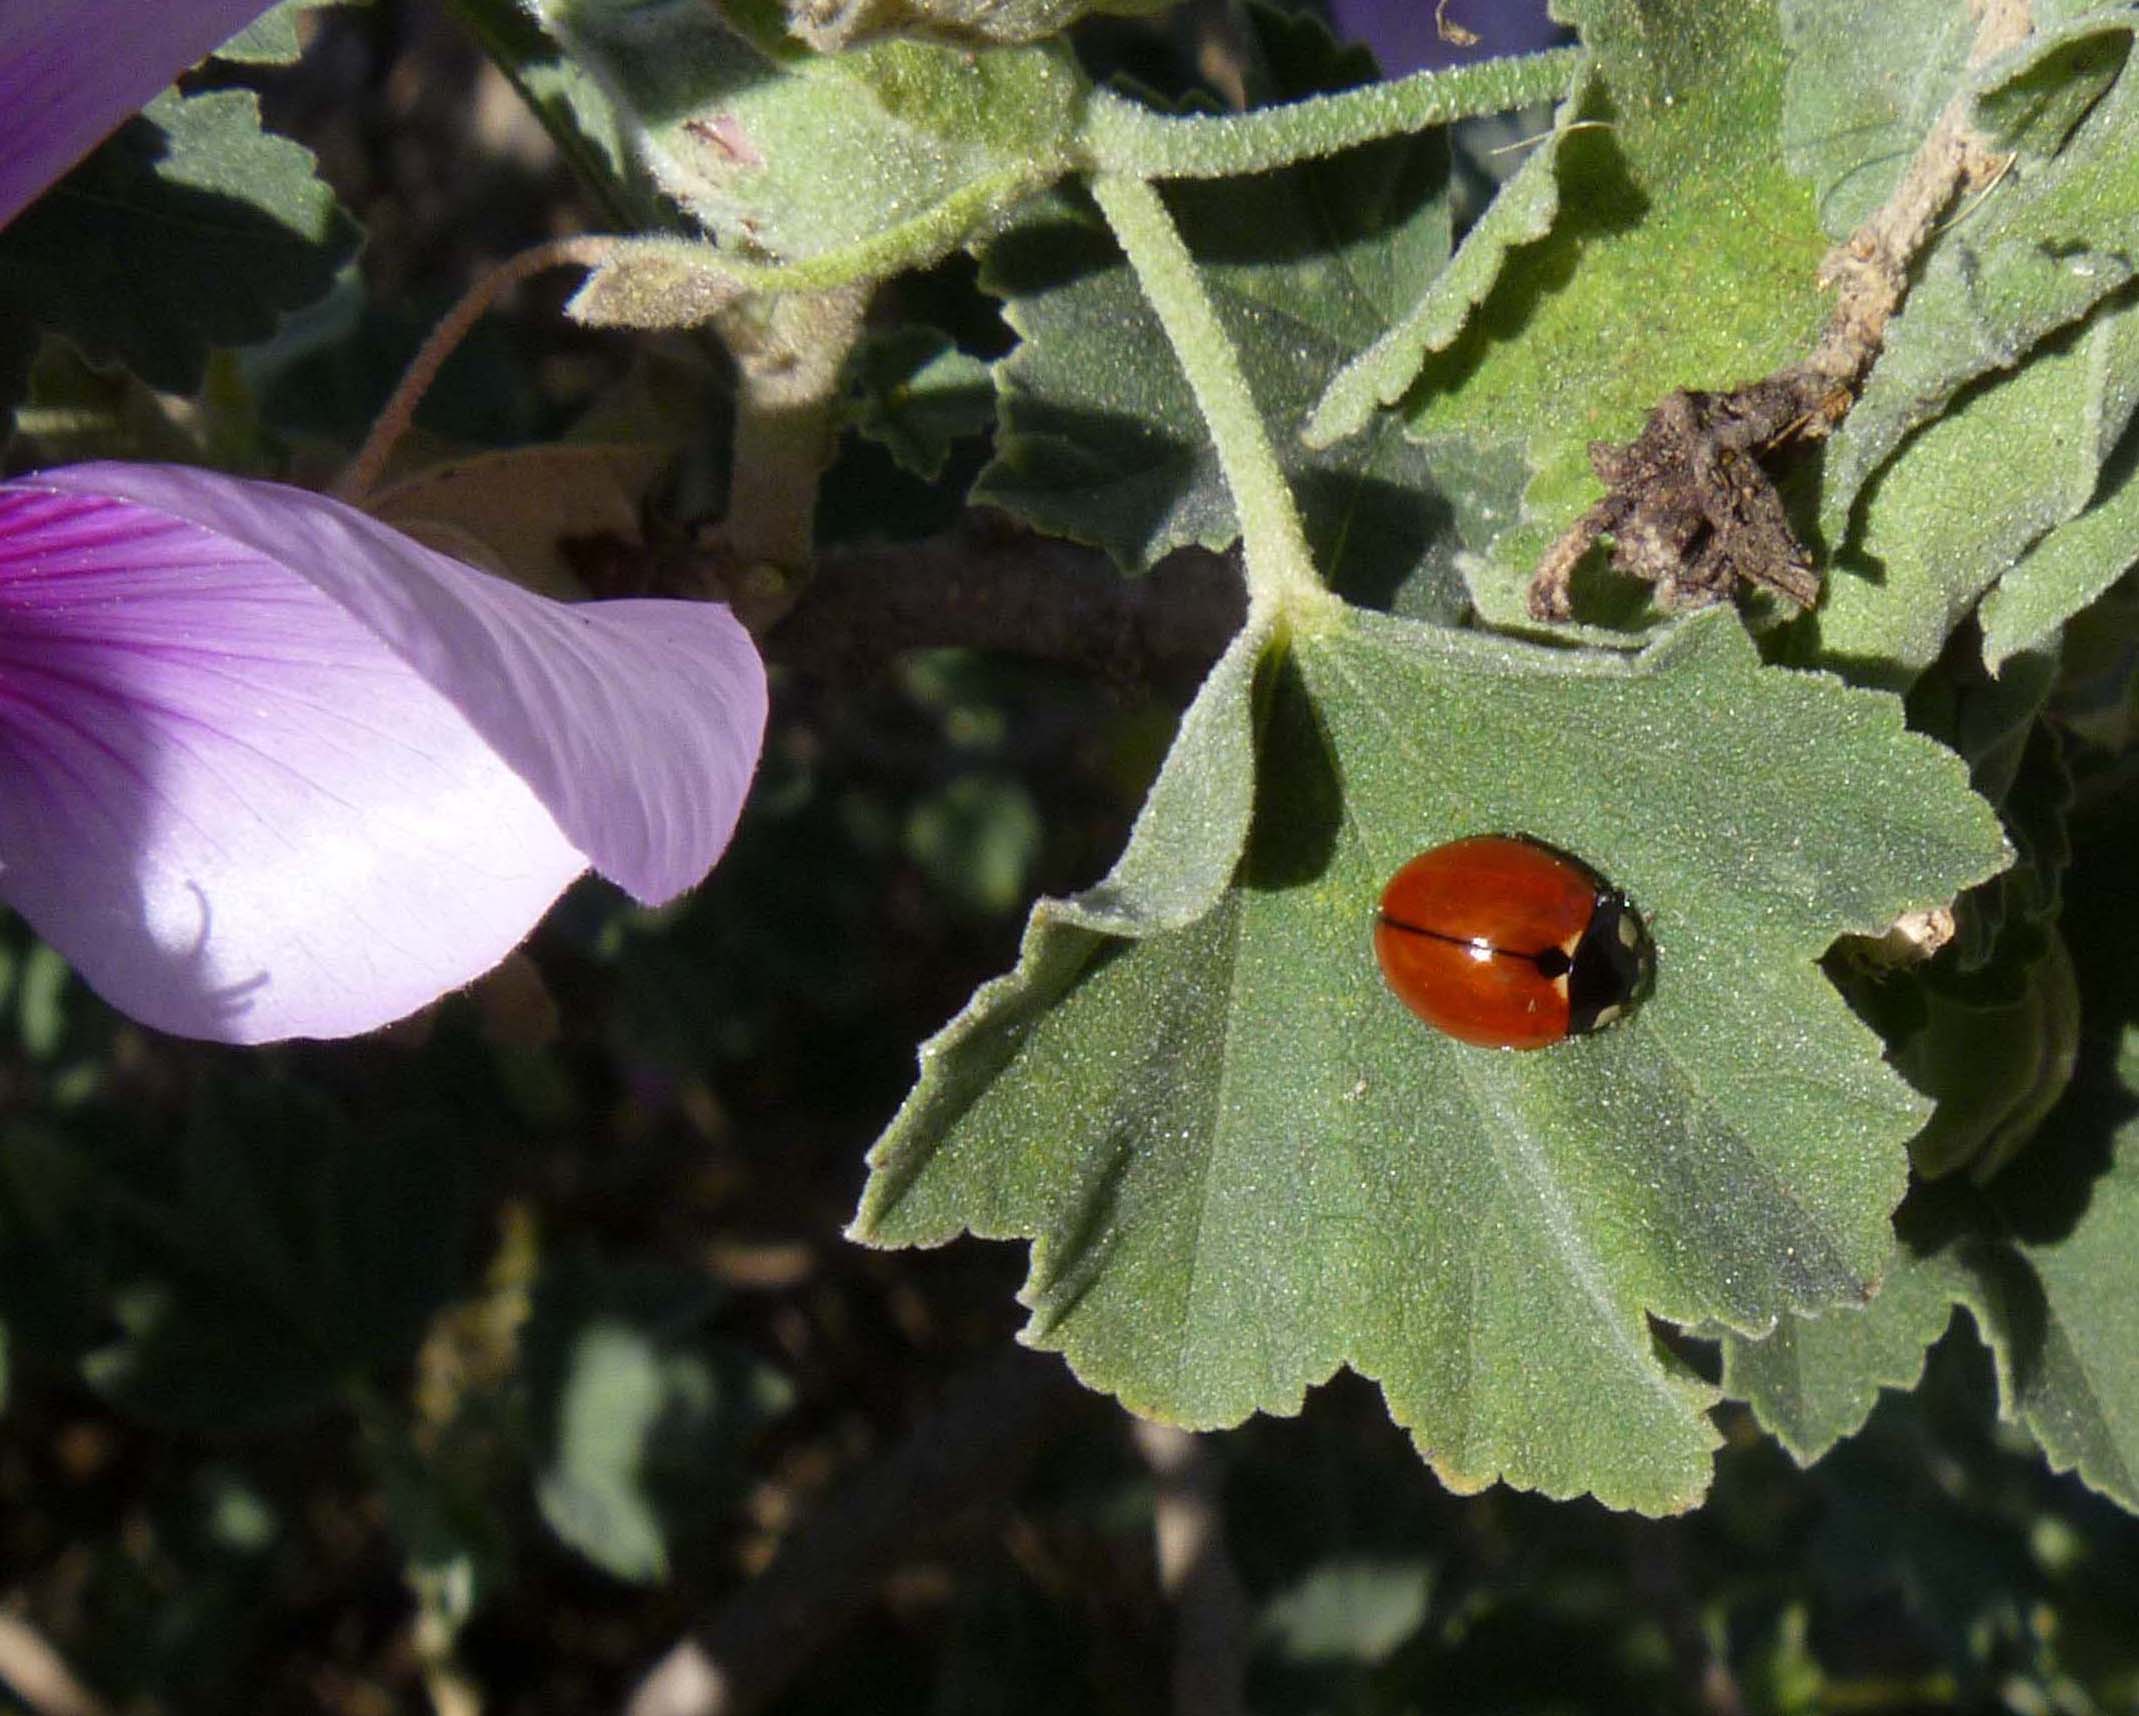
plant, leaf, flower, petal, produce, ladybug, botany, flora, wildflower, flowering plant, annual plant, land plant